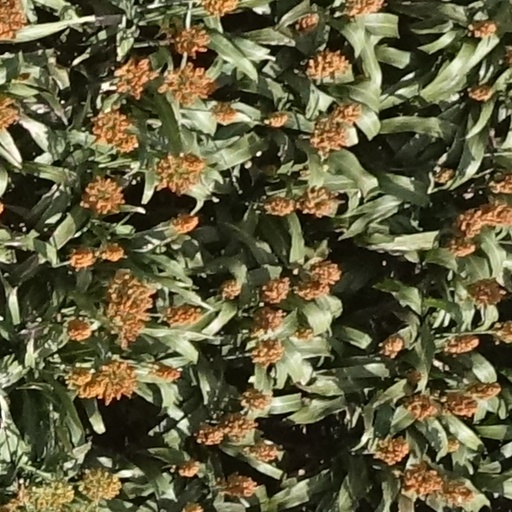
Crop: sorghum